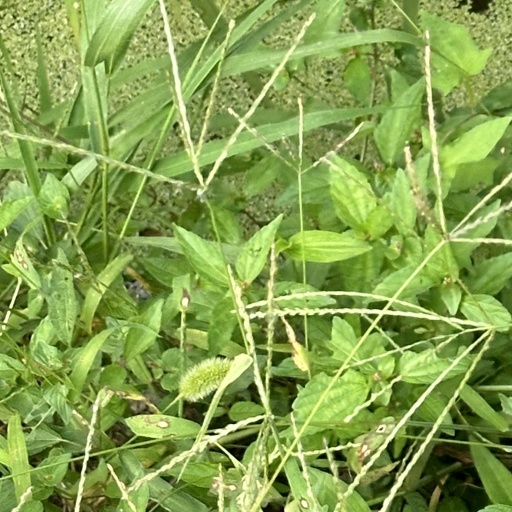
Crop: rice